Tony Pacheco

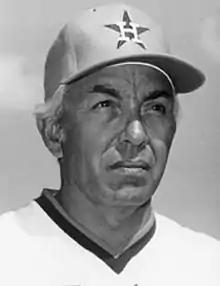
Pacheco in 1976

Antonio Aristides Pacheco (August 9, 1927 – March 23, 1987) was a Cuban-born coach and scout in Major League Baseball. A longtime minor league infielder and manager, Pacheco coached in MLB for six seasons (1974; 1976–79; 1982) for the Cleveland Indians and Houston Astros.